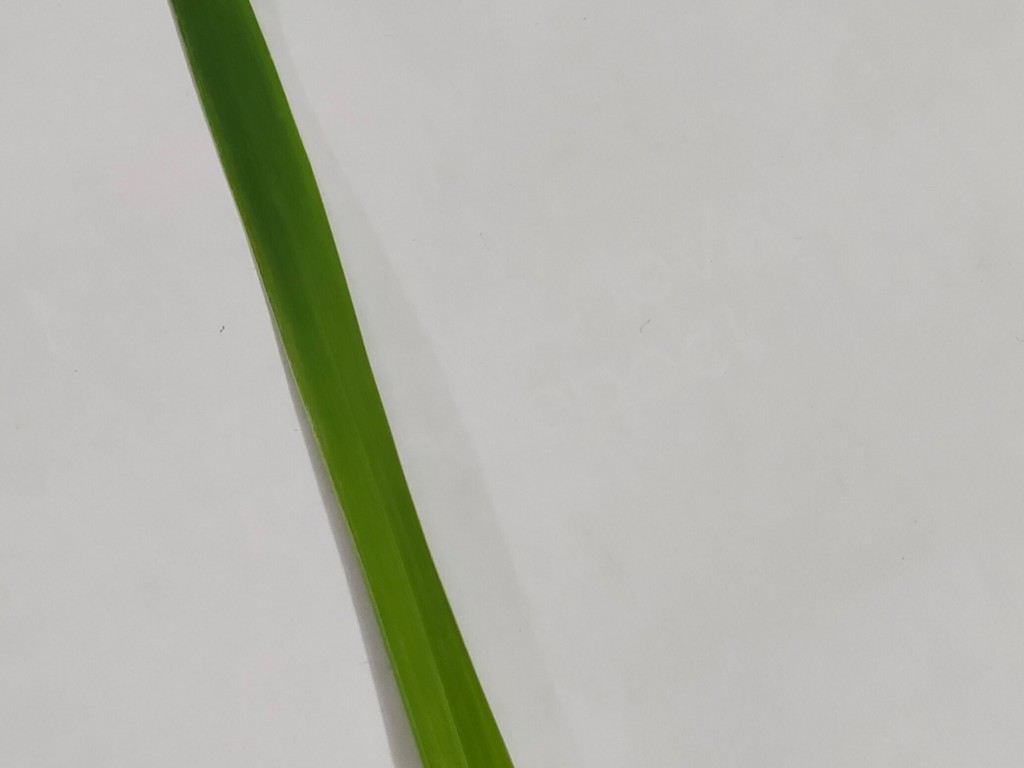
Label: Healthy